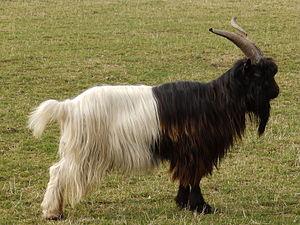
Chèvre à col noir du Valais, vue de côté